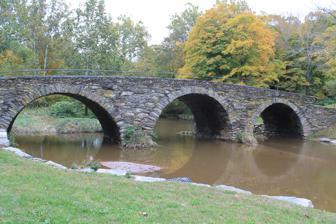
Building: Stone Arch Bridge (Kenoza Lake, New York)
Country: United States of America
Year built: 1873
United States historic place Stone Arch Bridge U.S. National Register of Historic Places Show map of New York Show map of the United States Nearest city Kenoza Lake, New York Coordinates 41°44′53″N 74°57′15″W / 41.74806°N 74.95417°W / 41.74806; -74.95417 Area 4.4 acres (1.8 ha) Built 1873 Architect Hembt, Henry NRHP reference No. 76001285 Added to NRHP December 12, 1976 Stone Arch Bridge is a historic stone arch bridge located at Kenoza Lake , near Jeffersonville ,  in Sullivan County, New York .  It was built in 1873 and is a solid masonry structure with an arched roadway supported by three arches made of hand cut stone.  It spans the East Branch Callicoon Creek . It was added to the National Register of Historic Places in 1976. See also List of bridges and tunnels on the National Register of Historic Places in New York National Register of Historic Places listings in Sullivan County, New York References